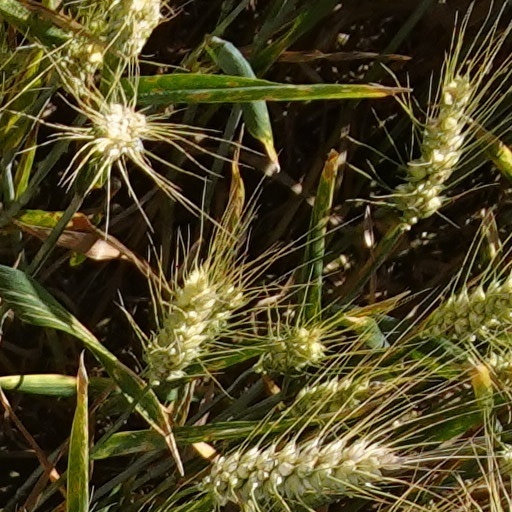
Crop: wheat